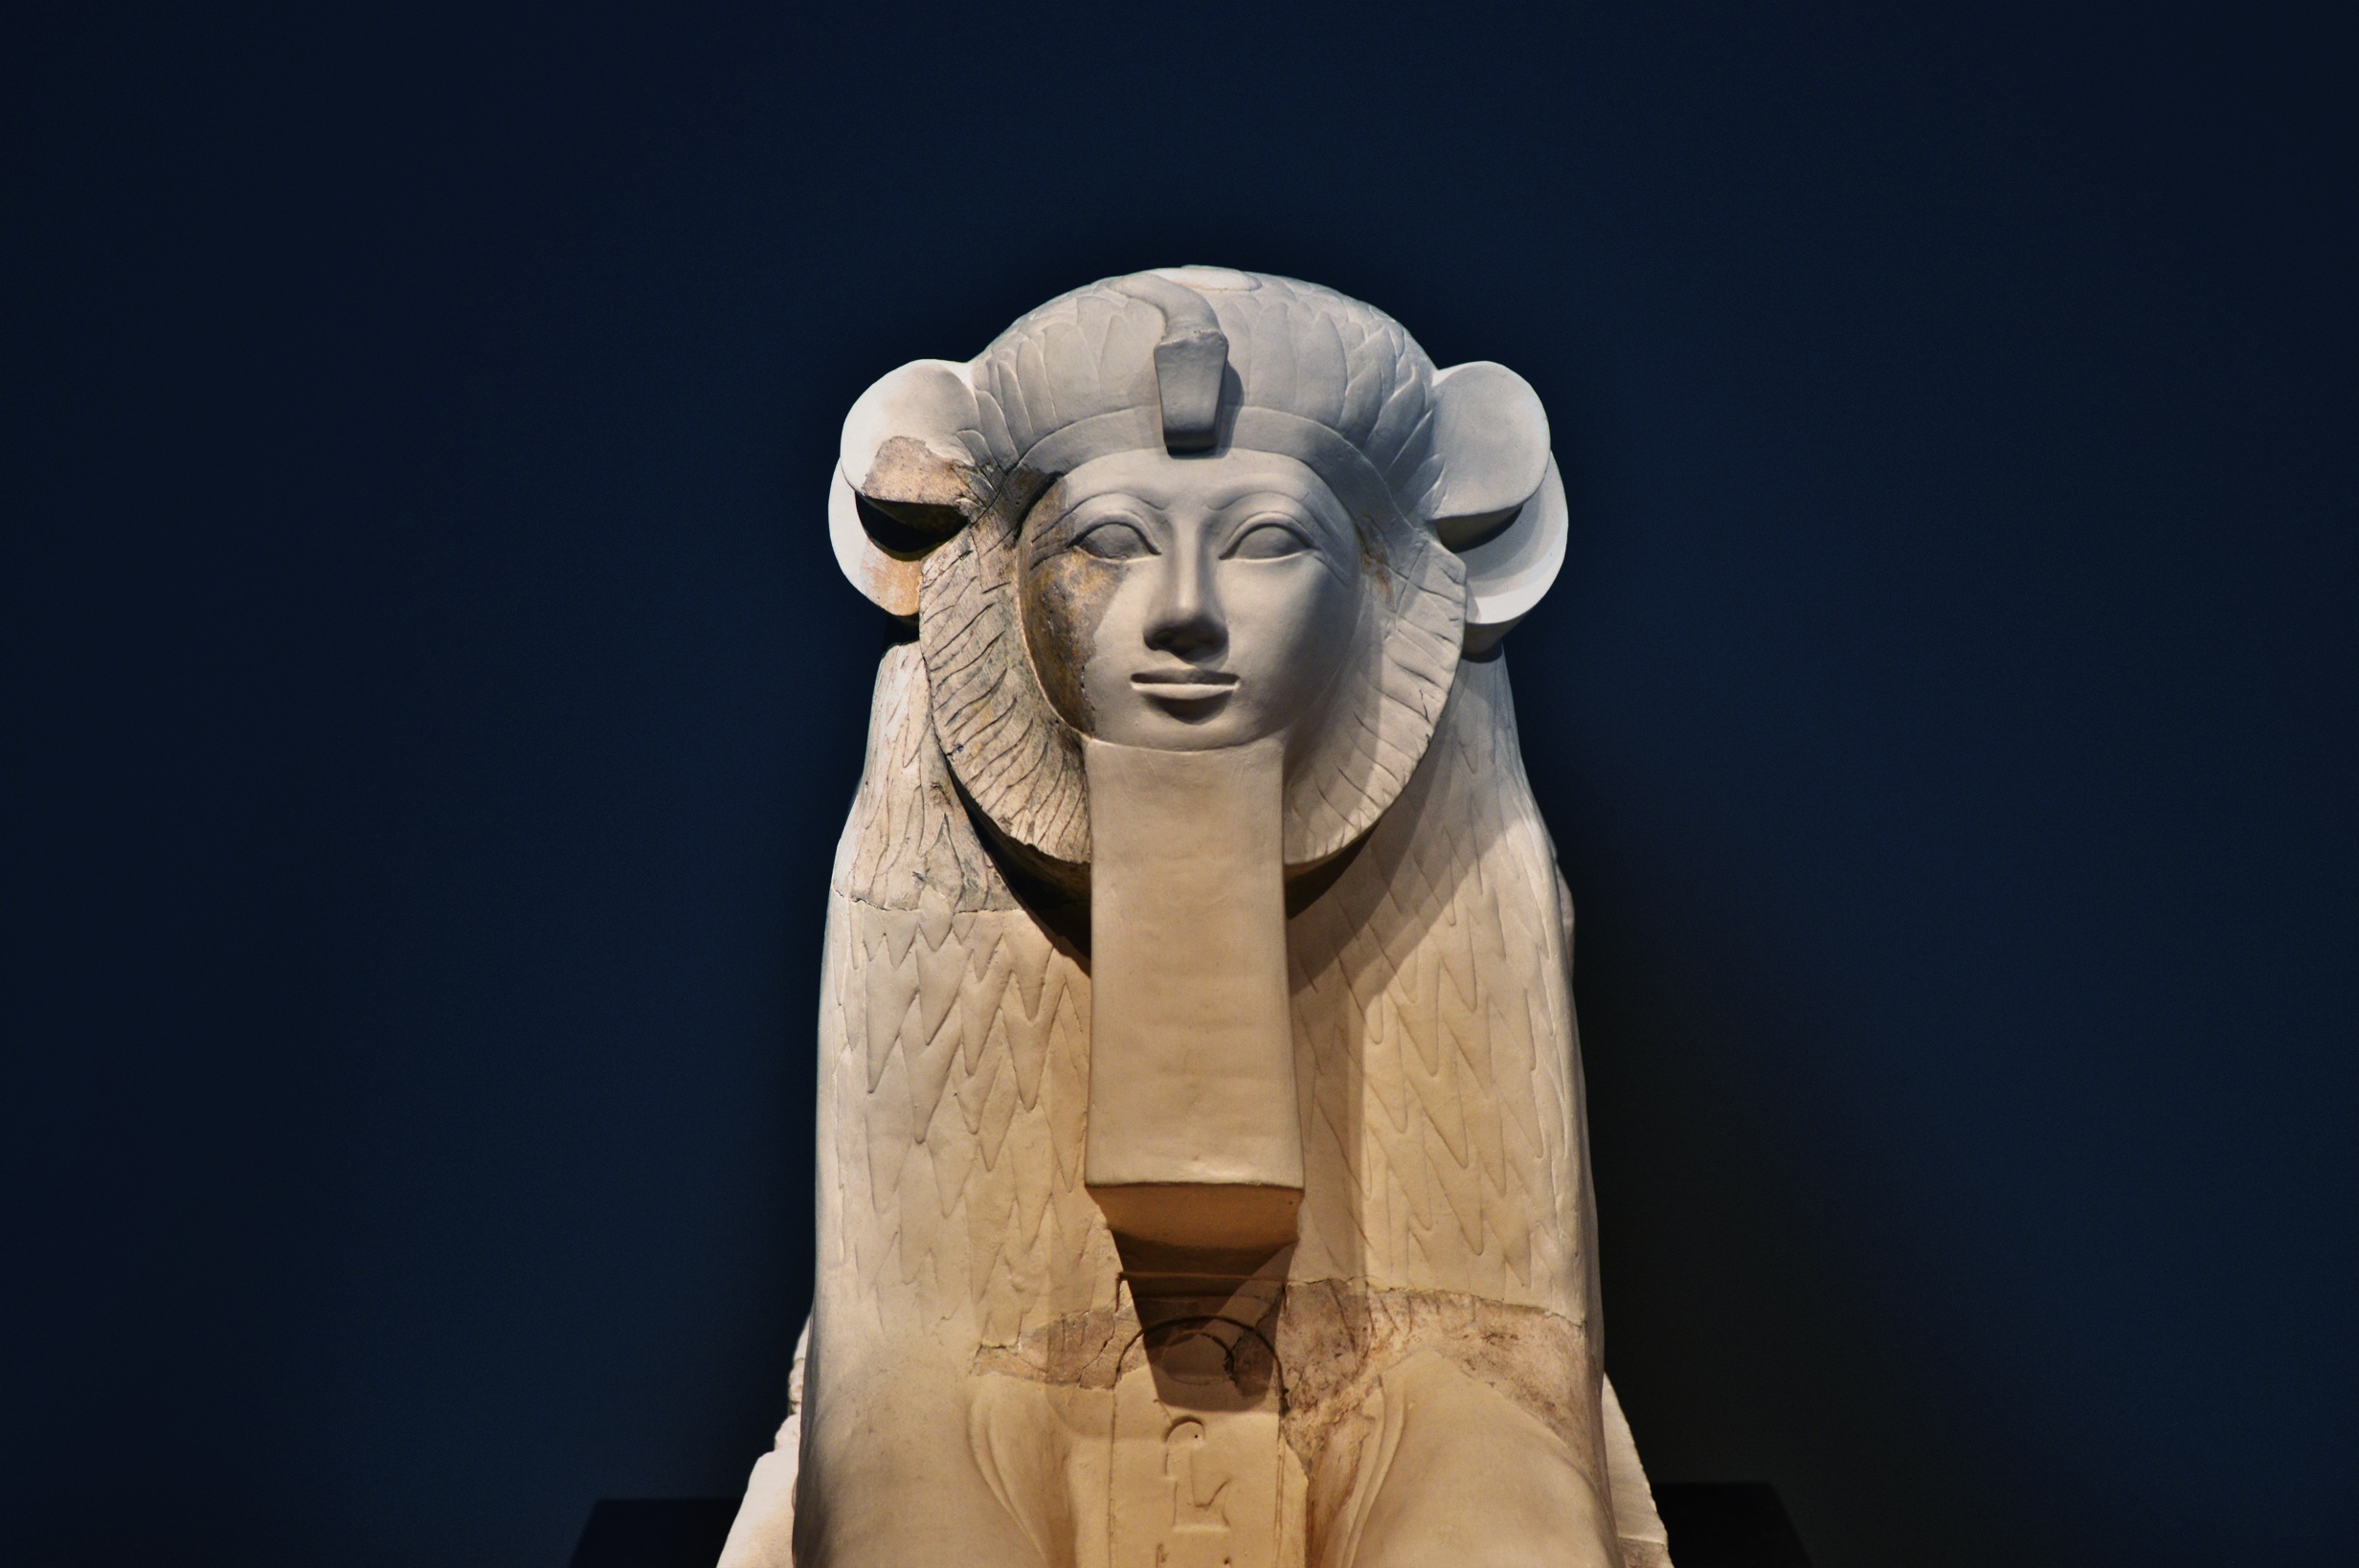
monument, statue, museum, sculpture, art, temple, head, carving, sfinks